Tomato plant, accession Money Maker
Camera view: vertical (180 deg); turntable rotation: 30 degrees
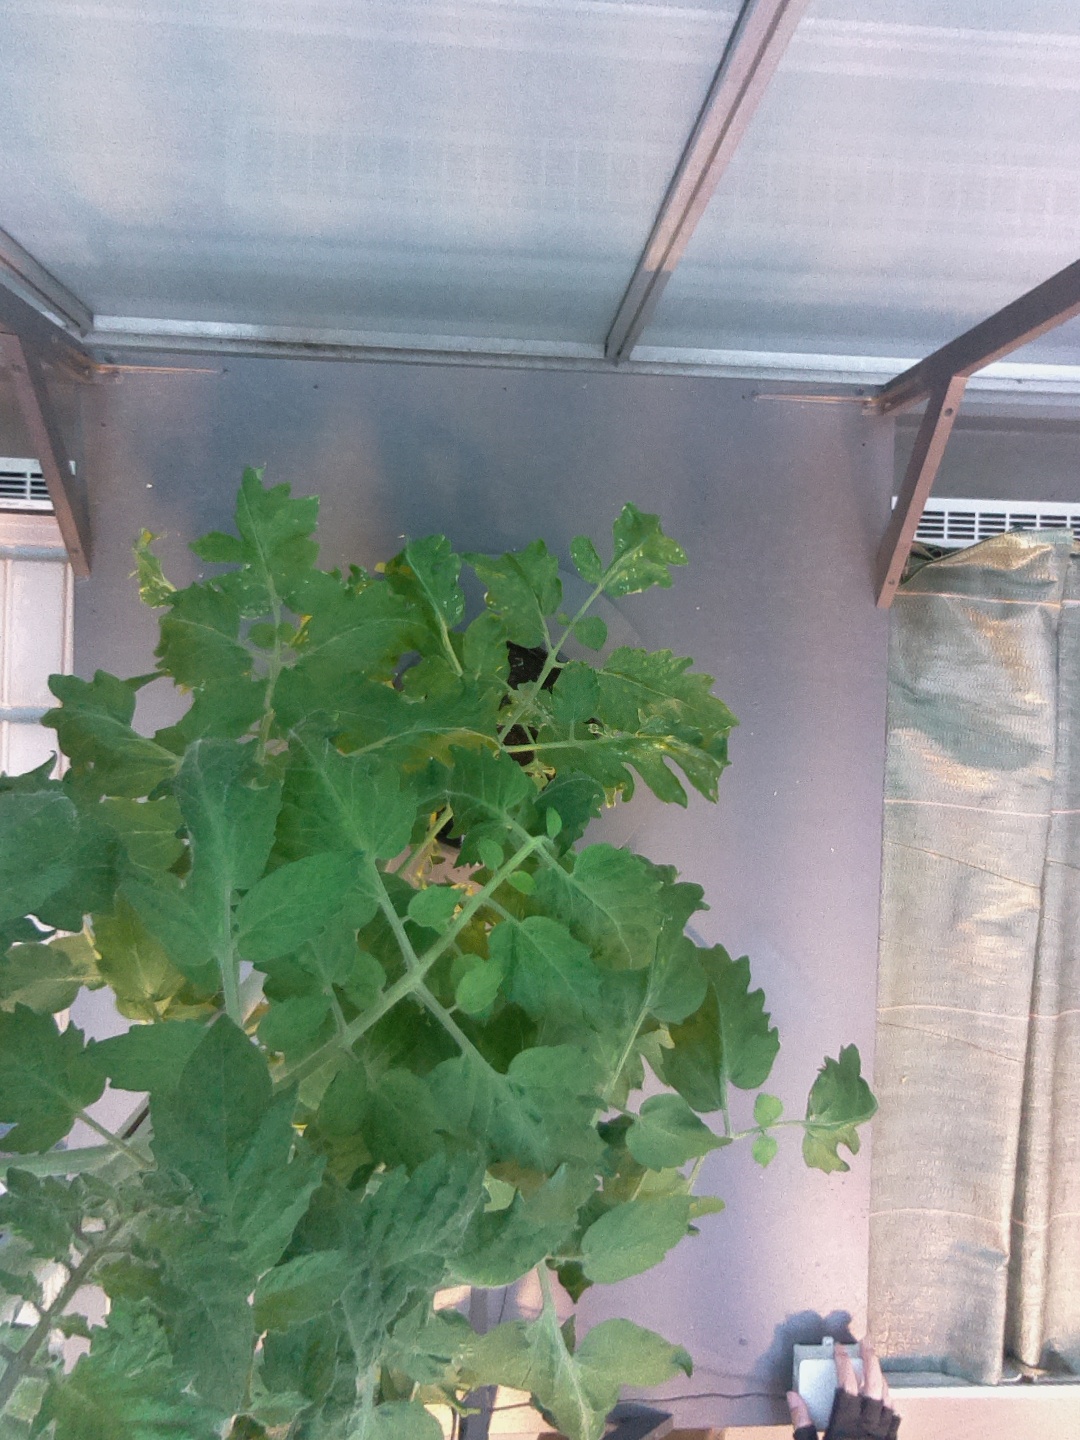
BBCH growth stage 65: Full flowering, 50%-60% of flowers open, first petals falling